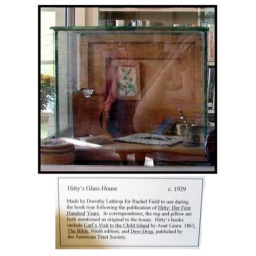
The glass house in which HITTY was displayed at book signings